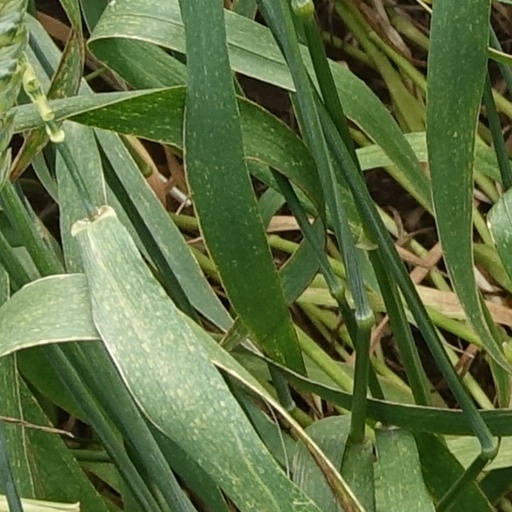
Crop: wheat